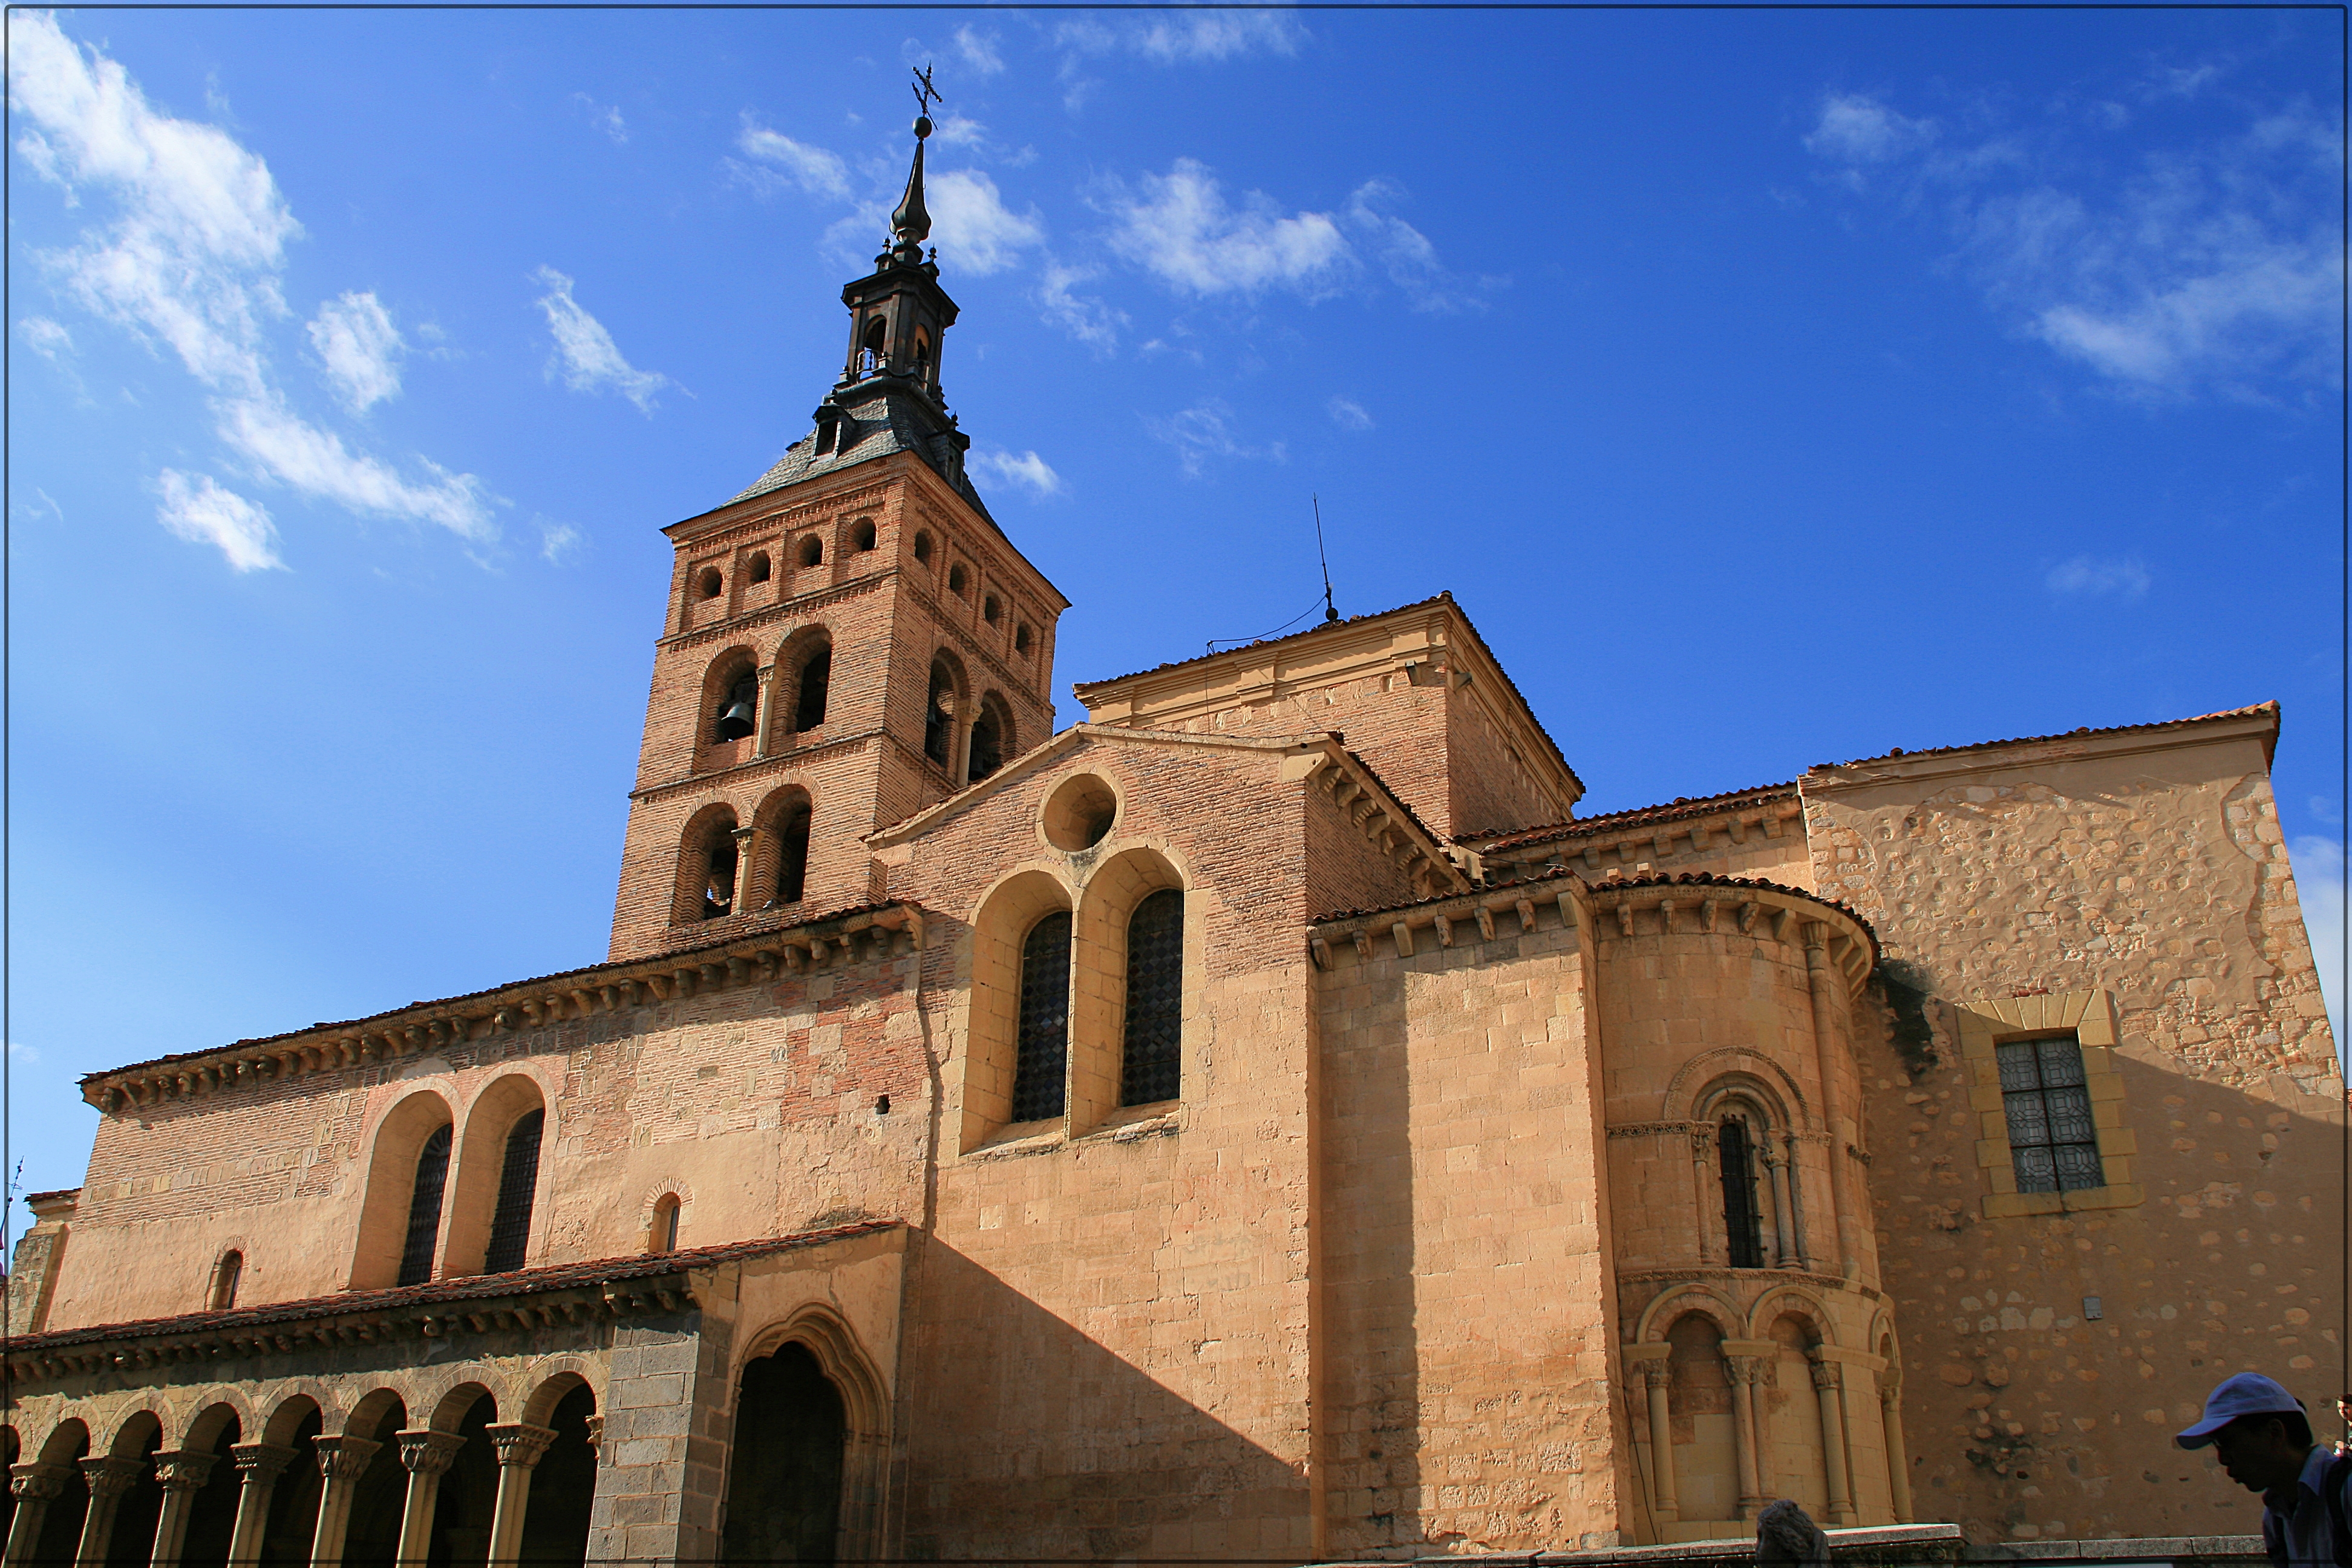
town, building, tower, landmark, facade, church, cathedral, place of worship, bell tower, spire, steeple, monastery, synagogue, romanico, segovia, iglesiadesanmartin, basilica, middle ages, historic site, ancient history, spanish missions in california